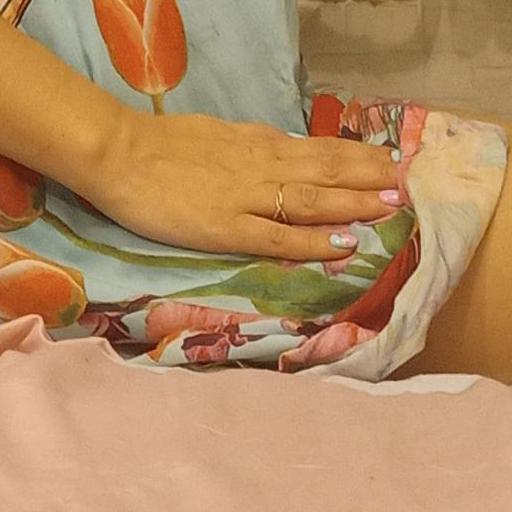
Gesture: no_gesture